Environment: real
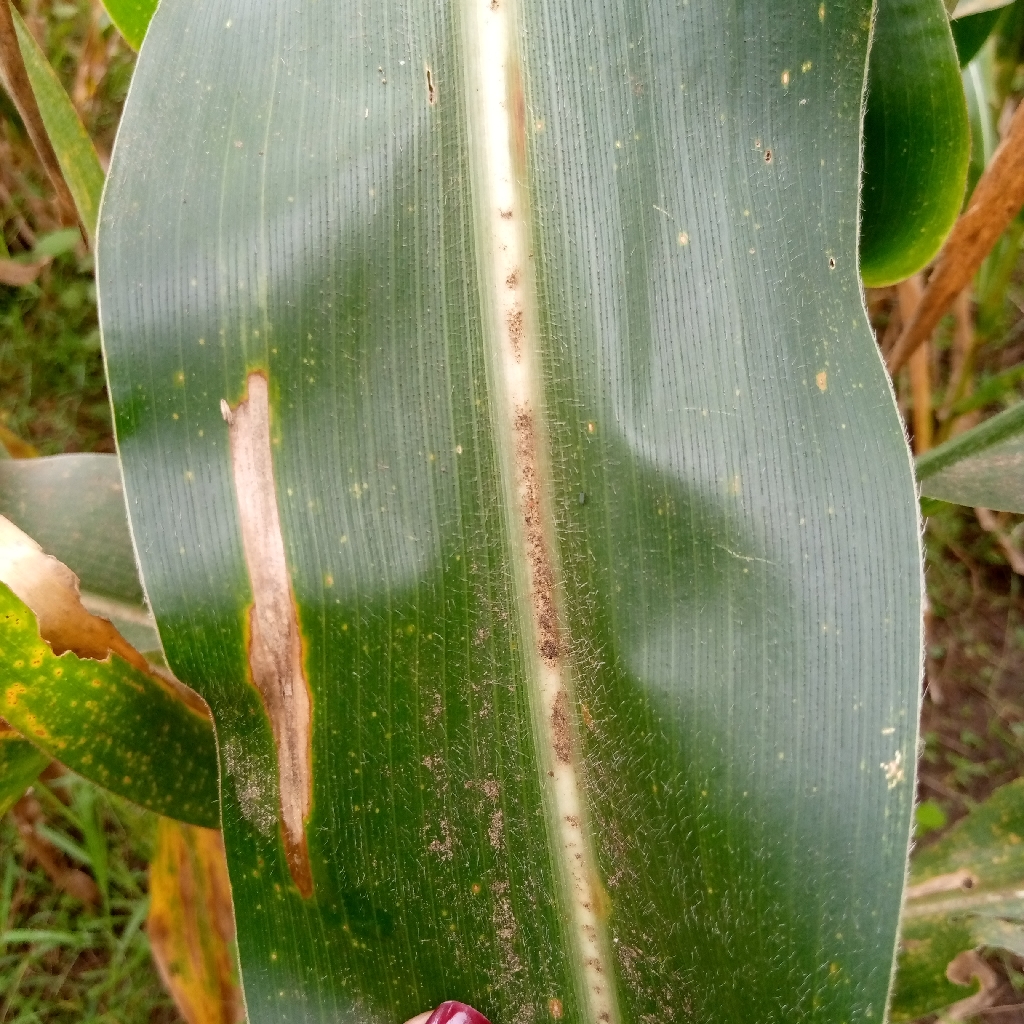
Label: northern_corn_leaf_blight